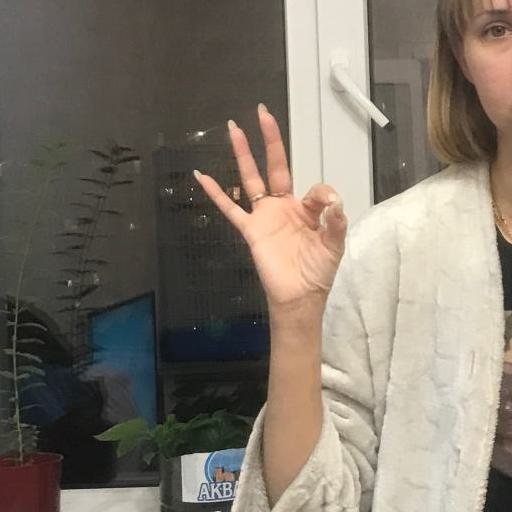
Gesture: ok